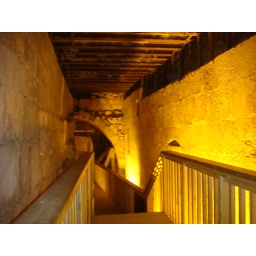
tunnels under western wall get you closer to dome of the rock